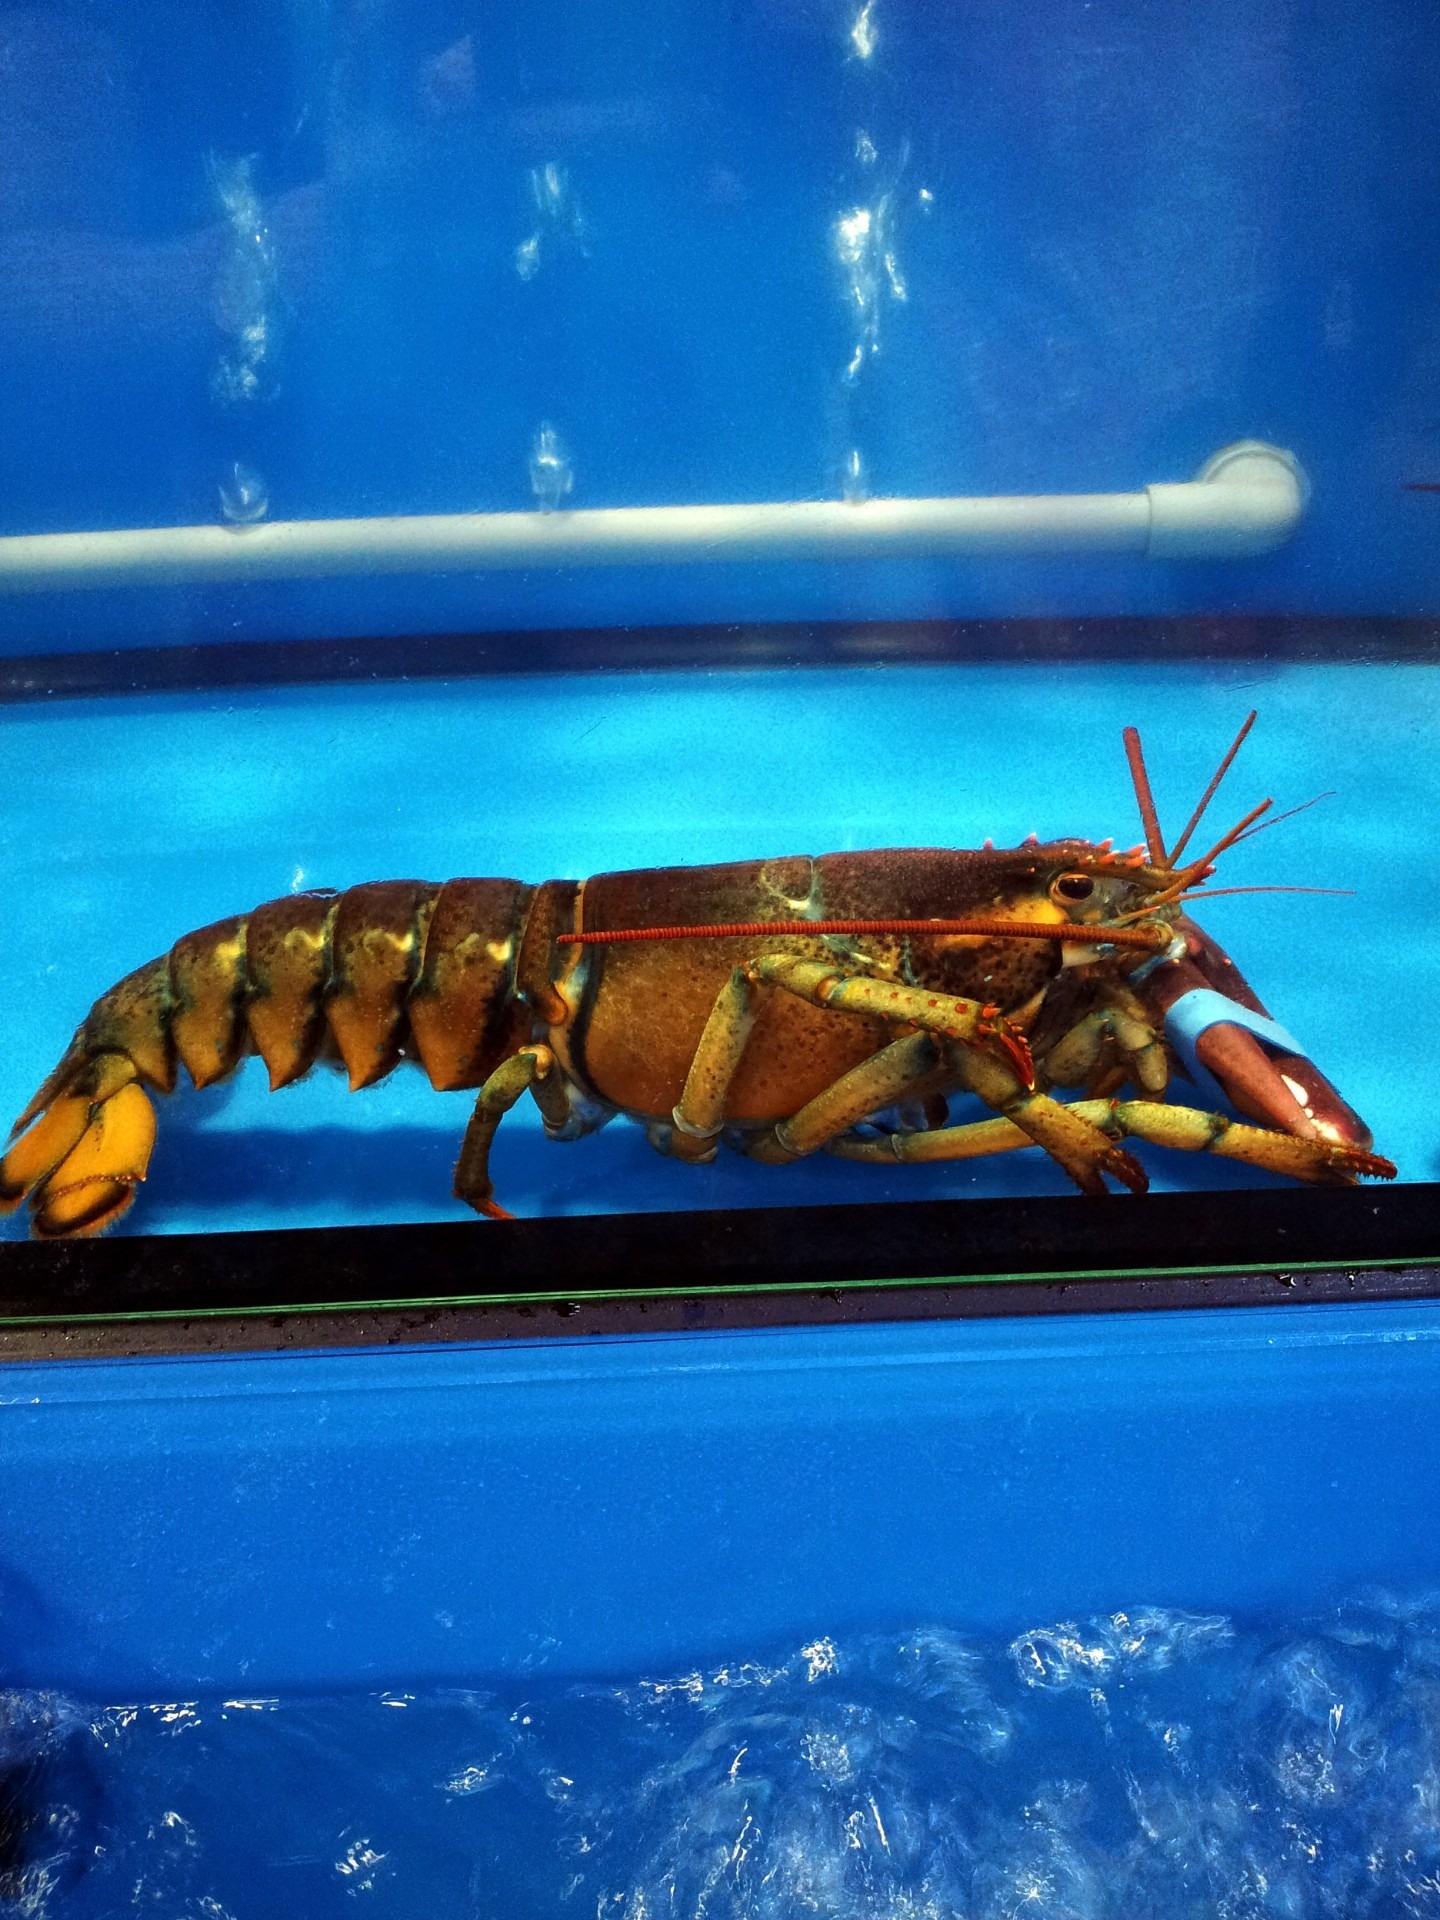
water, live, food, biology, seafood, gourmet, shellfish, claw, invertebrate, lobster, crustacean, raw, alive, crayfish, pincers, marine biology, decapoda, animal source foods